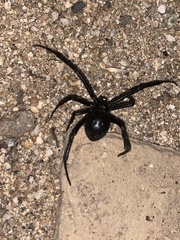
Species: Lactrodectus_hesperus